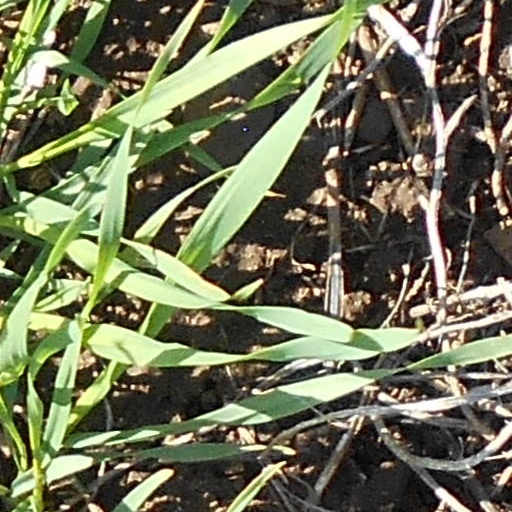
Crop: wheat